Bubba Chandler

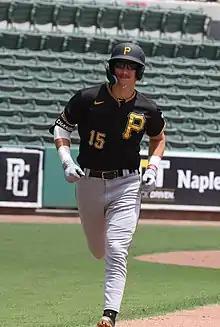
Chandler with the FCL Pirates in 2022

The Pittsburgh Pirates selected Chandler in the third round, with the 72nd overall pick, in the 2021 Major League Baseball draft. He signed with Pittsburgh on July 21, 2021, for an over slot signing bonus of $3 million. After signing with the team Chandler was assigned to the Rookie-level Florida Complex League Pirates, where he played in 11 games as a shortstop and designated hitter and batted .167.